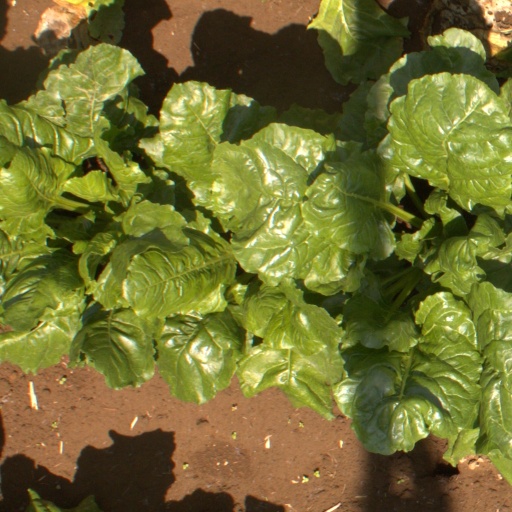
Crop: sugar beet